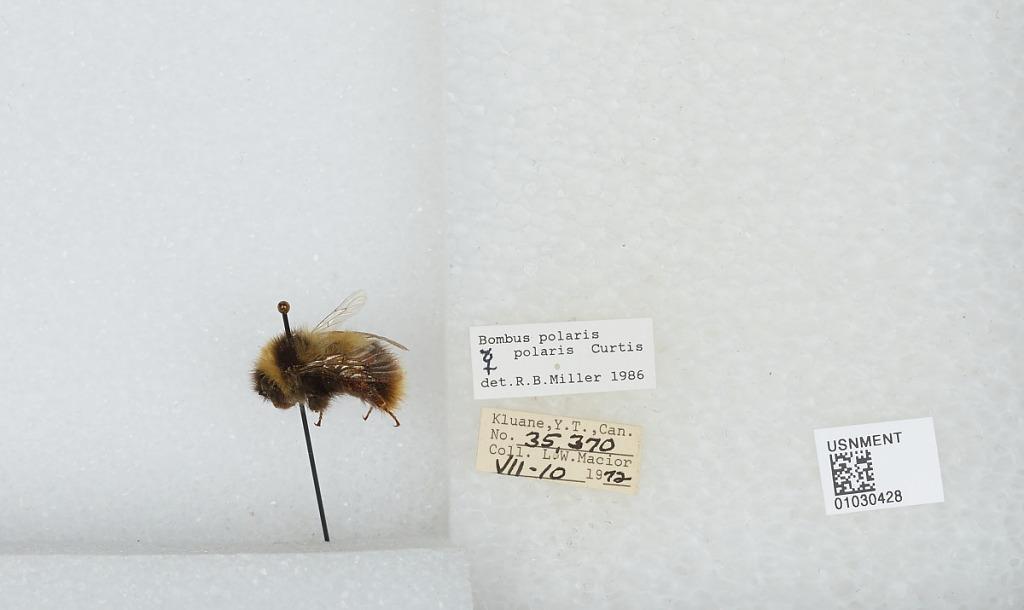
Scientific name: Bombus (Alpinobombus) polaris Curtis
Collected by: L. Macior
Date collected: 1972-7-10
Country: Canada
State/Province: Yukon Territory
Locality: Kluane
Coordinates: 60.75, -139.5
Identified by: Miller, R. B.